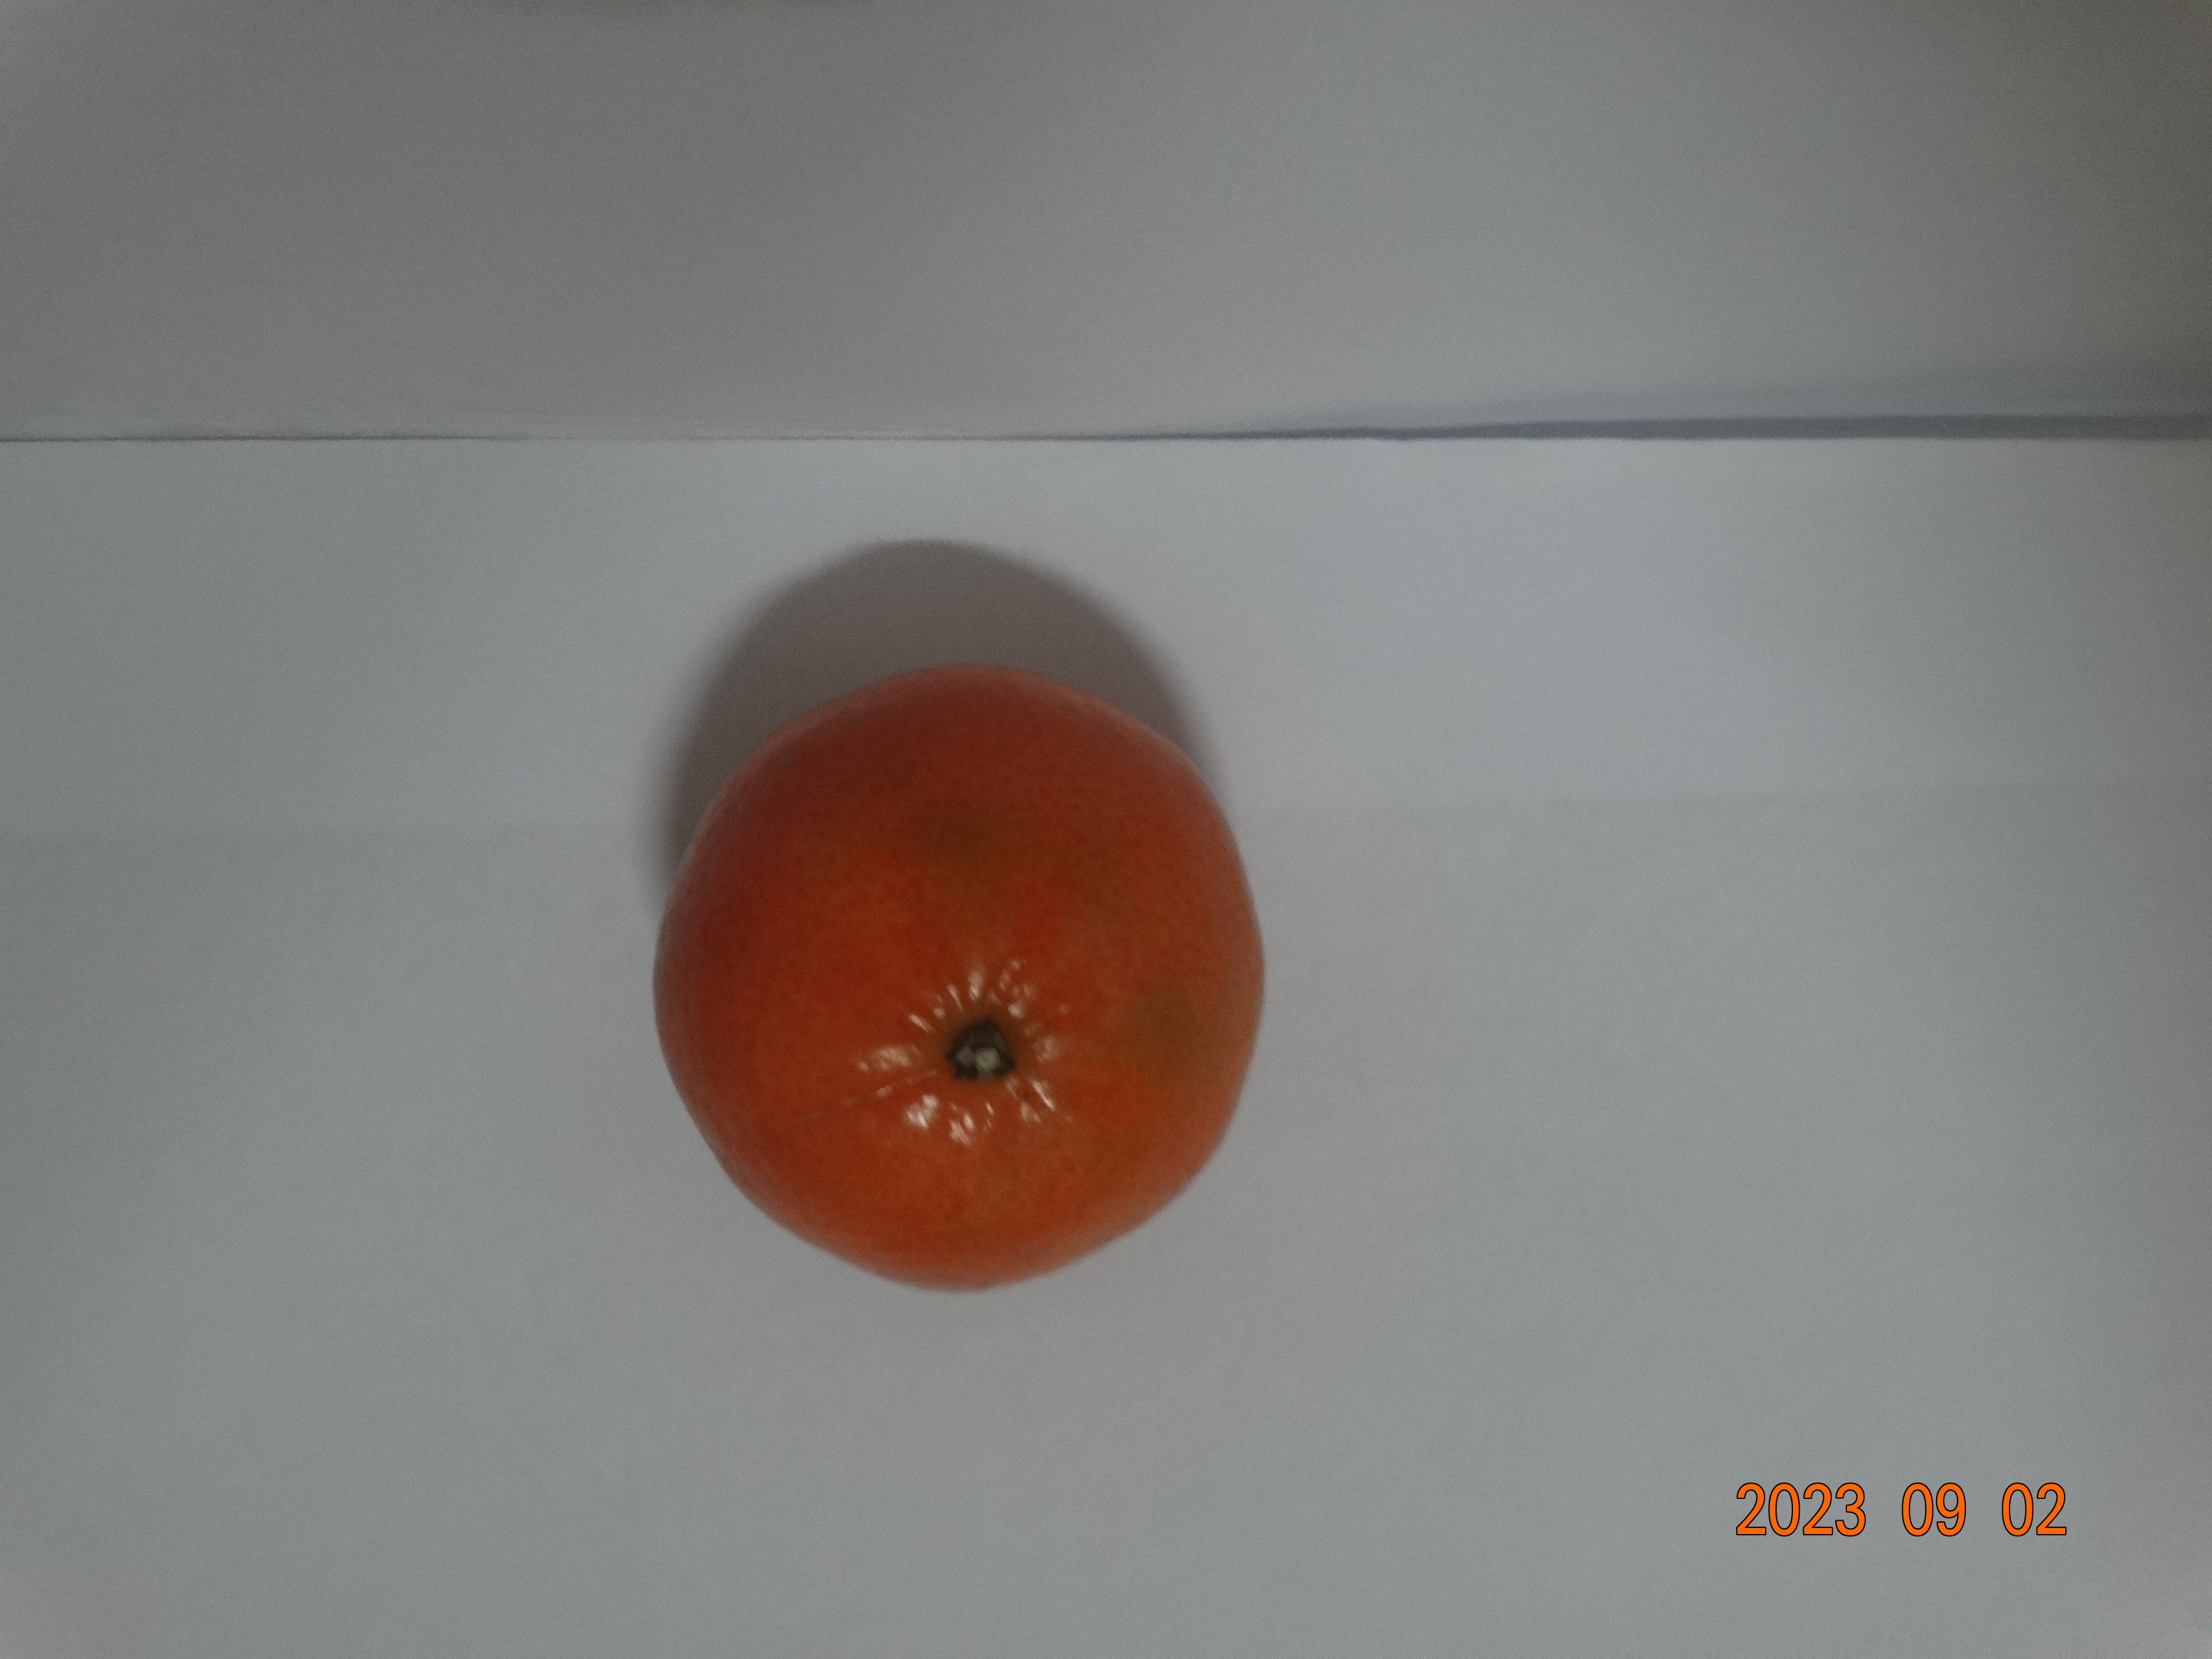
Citrus fruit variety: tangerine